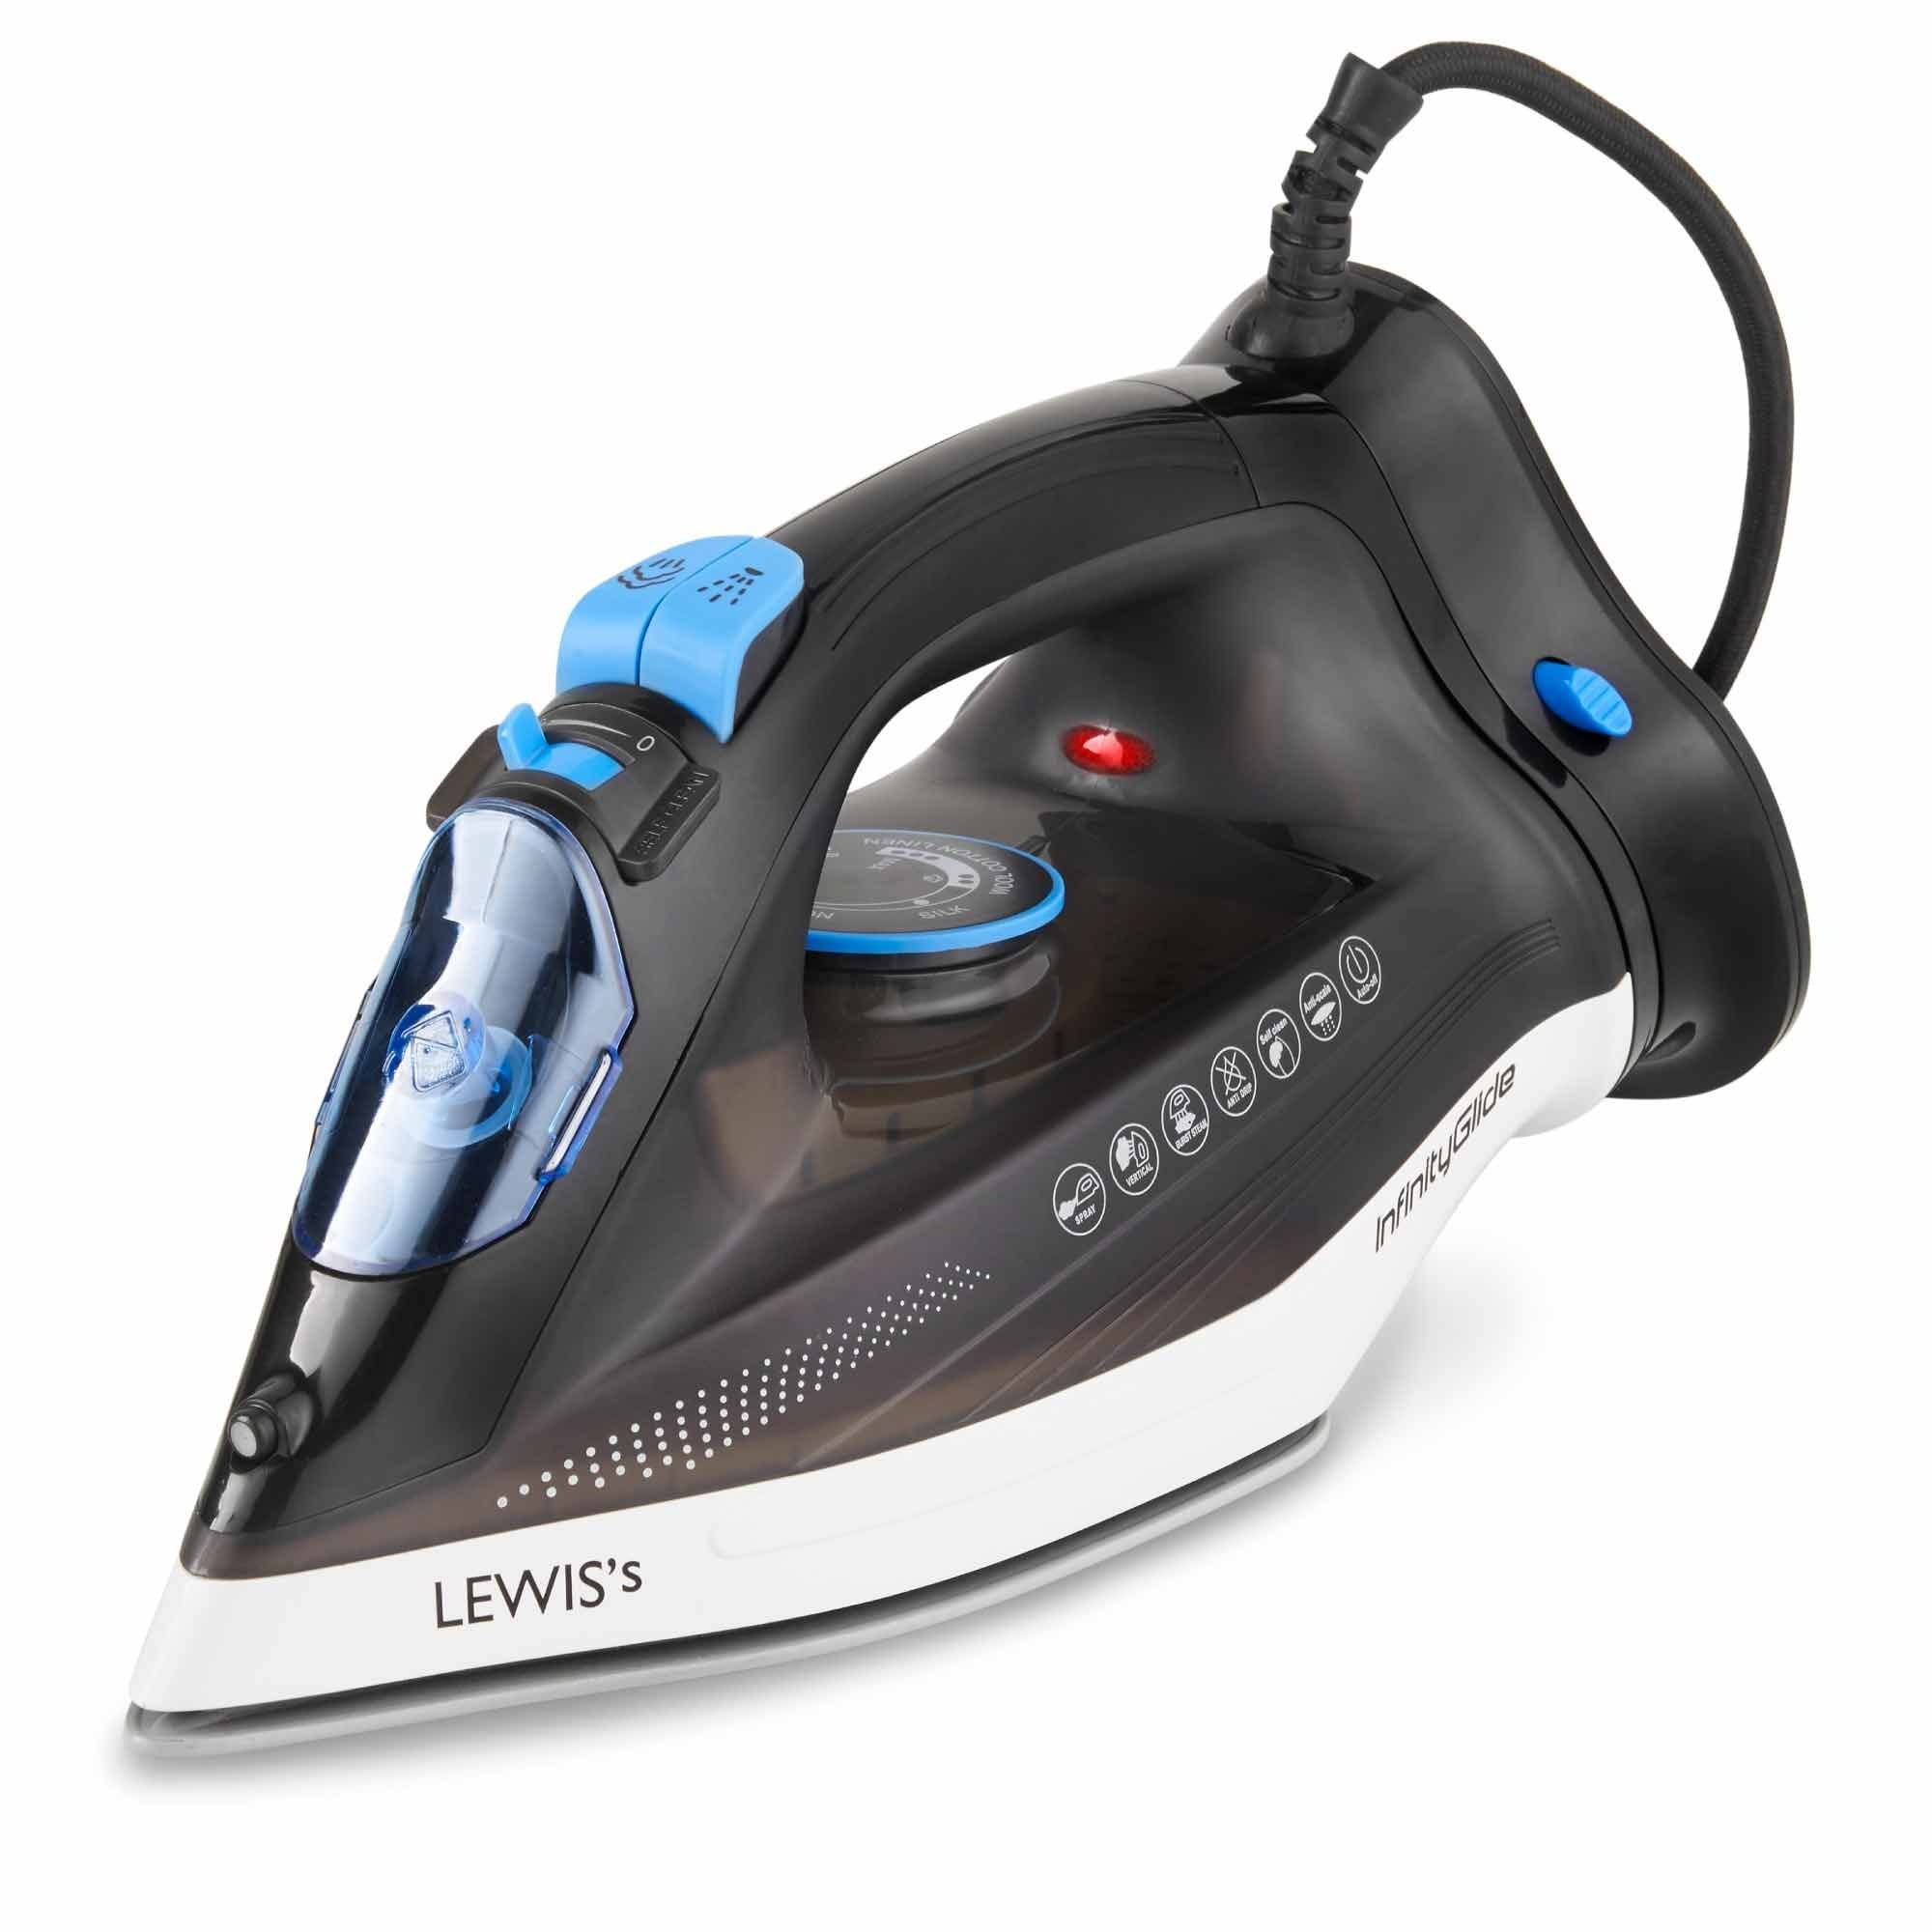
Infinity Glide 2400W Cord/Cordless Steam Iron Home Clothing Laundry Appliance
Great for tackling large loads of ironing and tough wrinkles. Providing a much higher steam output than conventional irons, the added moisture and steam heats up the iron quicker and gets rid of tough wrinkles in shorter space of time. Powered by 2400 watts of electricity, this stylish black and blue steam iron. 2400W Can be used as both cord and cordless 320ml water tank capacity Dry ironing function Spray and steam function Self cleaning function Vertical steam function Adjustable thermostat control Variable steam control Flexible 360 degree cord guard Overheat safety protection Ceramic coated soleplate Anti-calc function Anti-drip function Auto-shut off function Steam capacity 20-35g/min Cord 1.9m
Brand: Lewis's
Category: Home & Garden > Household Appliances > Laundry Appliances > Irons & Ironing Systems